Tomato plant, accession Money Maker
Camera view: bottom (45 deg); turntable rotation: 120 degrees
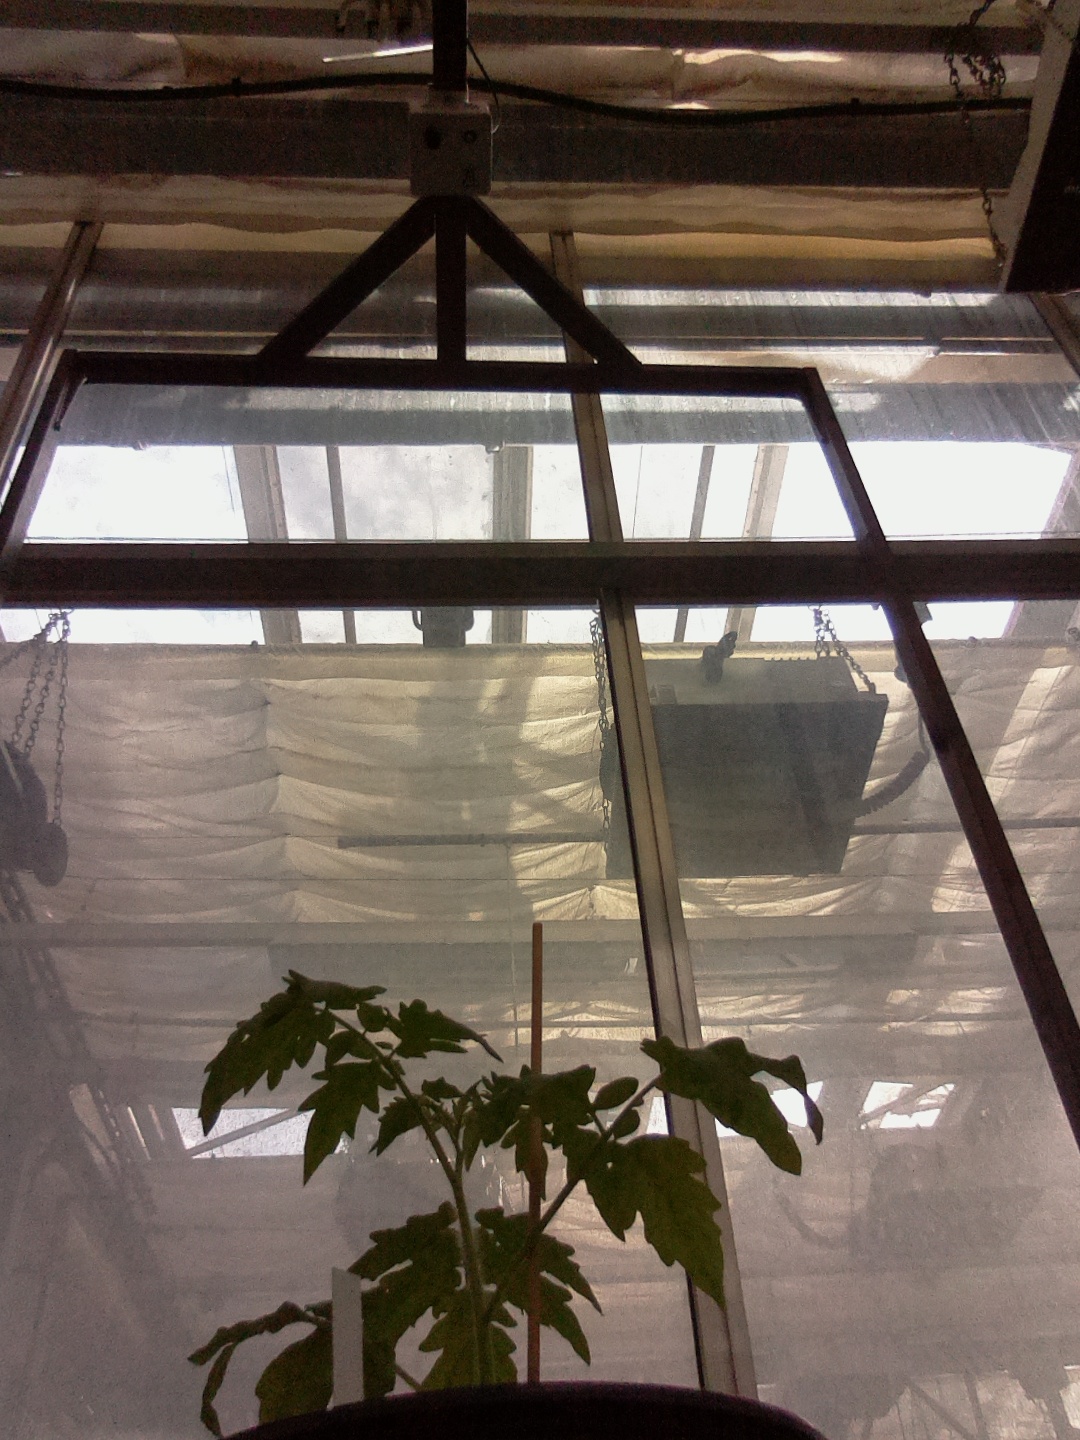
BBCH growth stage 13: 6 of true leaves visible